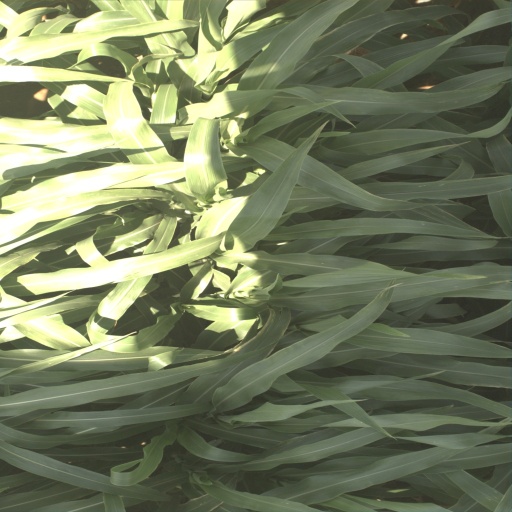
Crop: sorghum